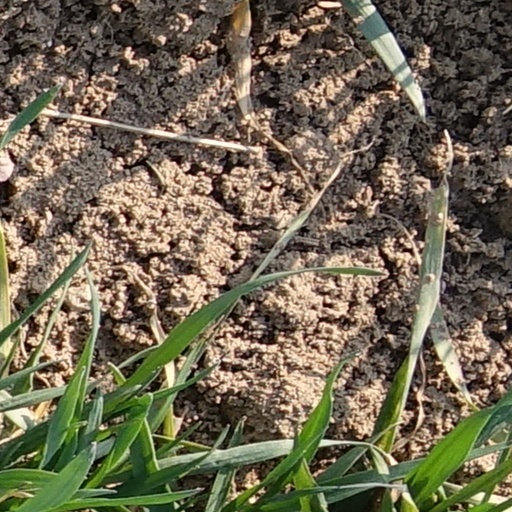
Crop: wheat